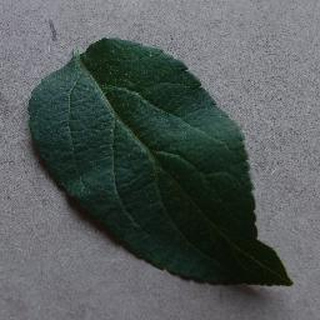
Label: healthy_apple